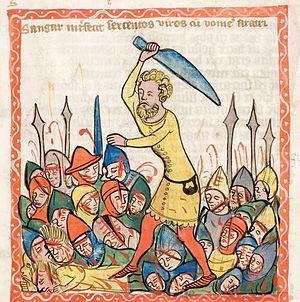
Samgar est un juge d'Israël cité dans le Livre des Juges.